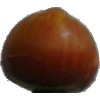
Label: Nut Forest 1